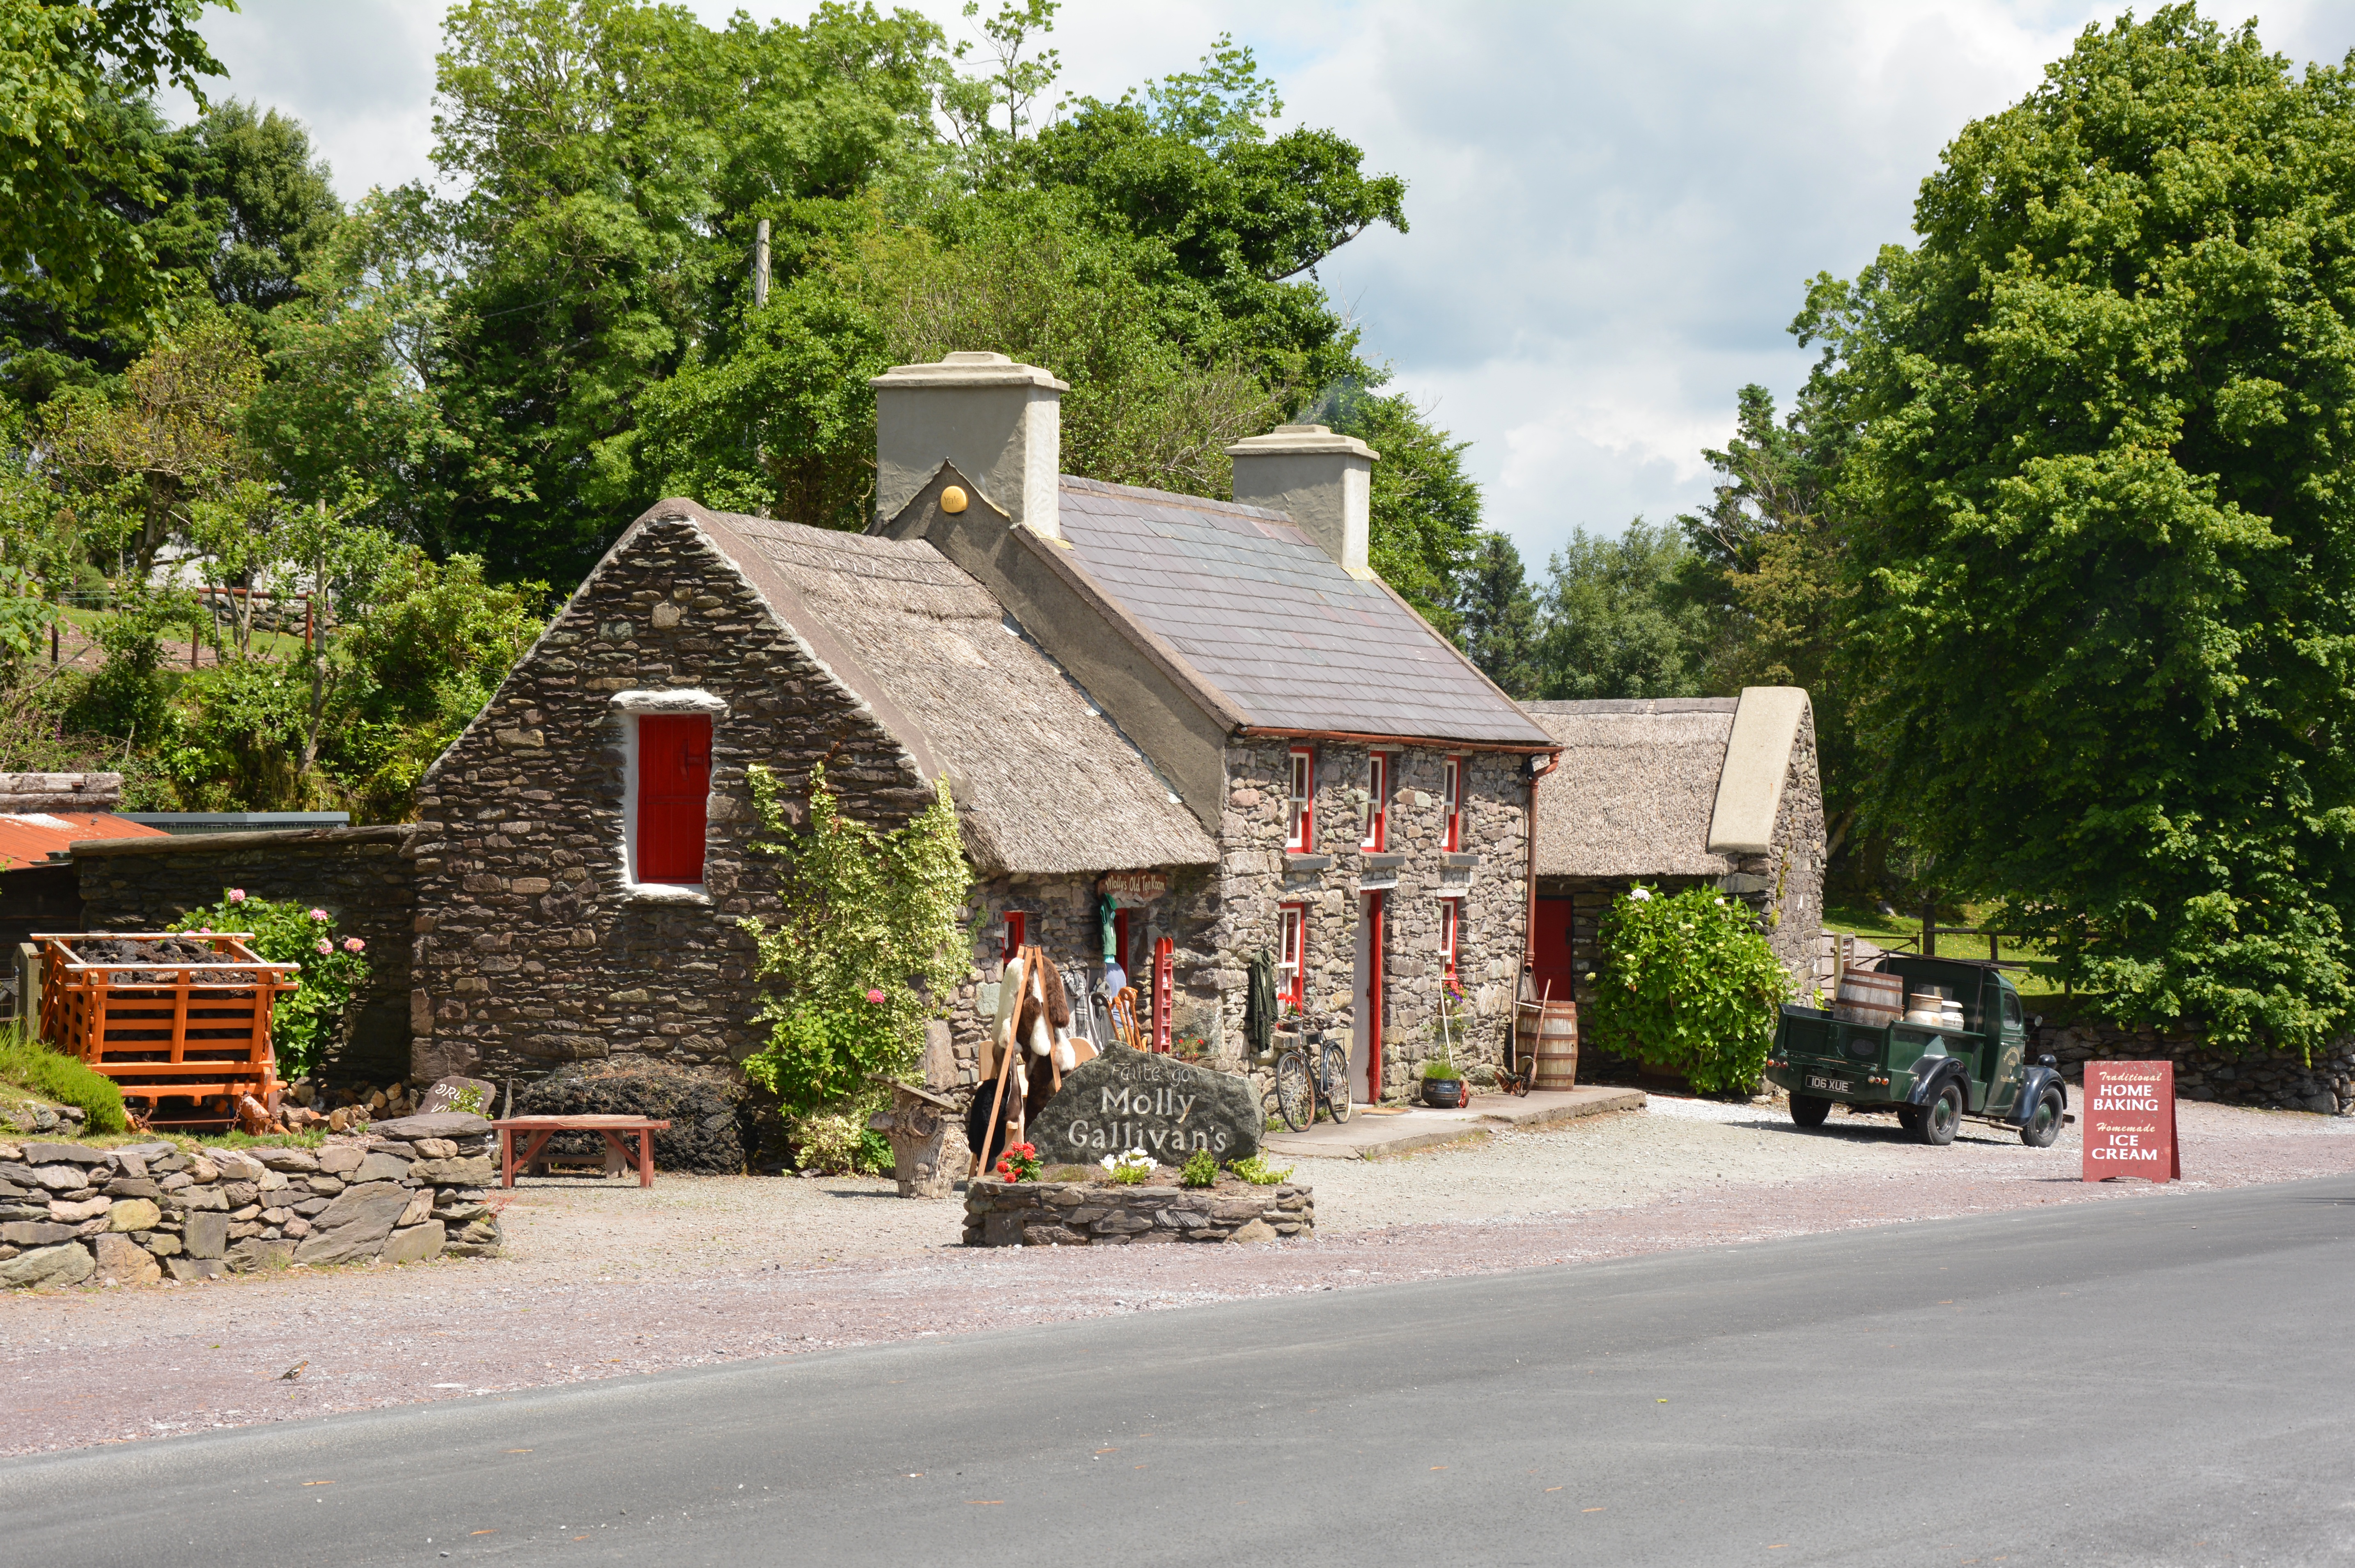
farm, house, building, home, rustic, village, suburb, idyllic, museum, cottage, romantic, property, agriculture, old building, old house, farmhouse, ireland, estate, historically, irish, neighbourhood, country house, real estate, rural area, open air museum, roadhouse, county kerry, molly gallivan, caha pass, residential area